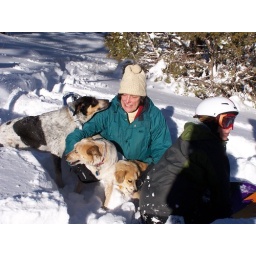
We have the best hill right near our house for sledding.